Portrait of Augustus Keppel

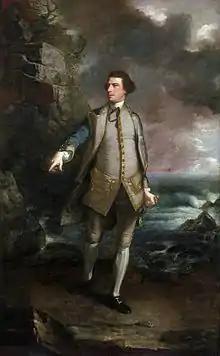
Portrait of Keppel in 1752.

It was the first of numerous portraits he would paint of Keppel throughout his career. Today it is in the collection of the National Maritime Museum in Greenwich. Reynolds painted a full-length portrait of Keppel as in 1752, which is also in the Museum.